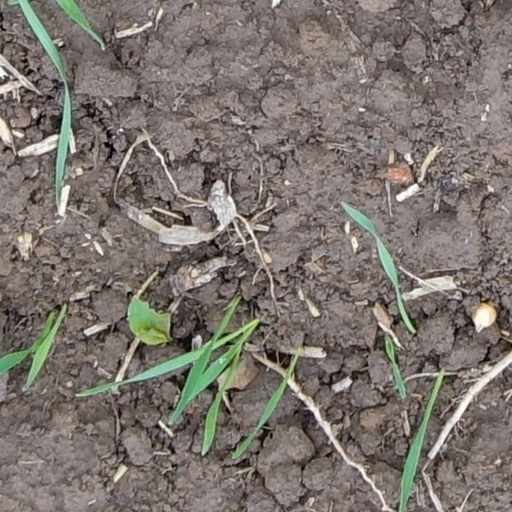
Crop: wheat